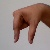
The image shows a hand gesture representing the letter 'Q' in Indian Sign Language.